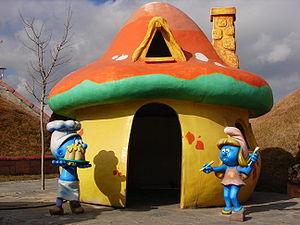
Les Schtroumpfs est une série de bande dessinée jeunesse belge créée par Peyo en 1958 racontant l'histoire d'un peuple imaginaire de petites créatures bleues logeant dans un village champignon au milieu d'une vaste forêt. Les seize premiers albums ont été publiés par leur créateur. Depuis sa mort le 24 décembre 1992, son fils Thierry Culliford dirige l'édition des nouveaux albums.